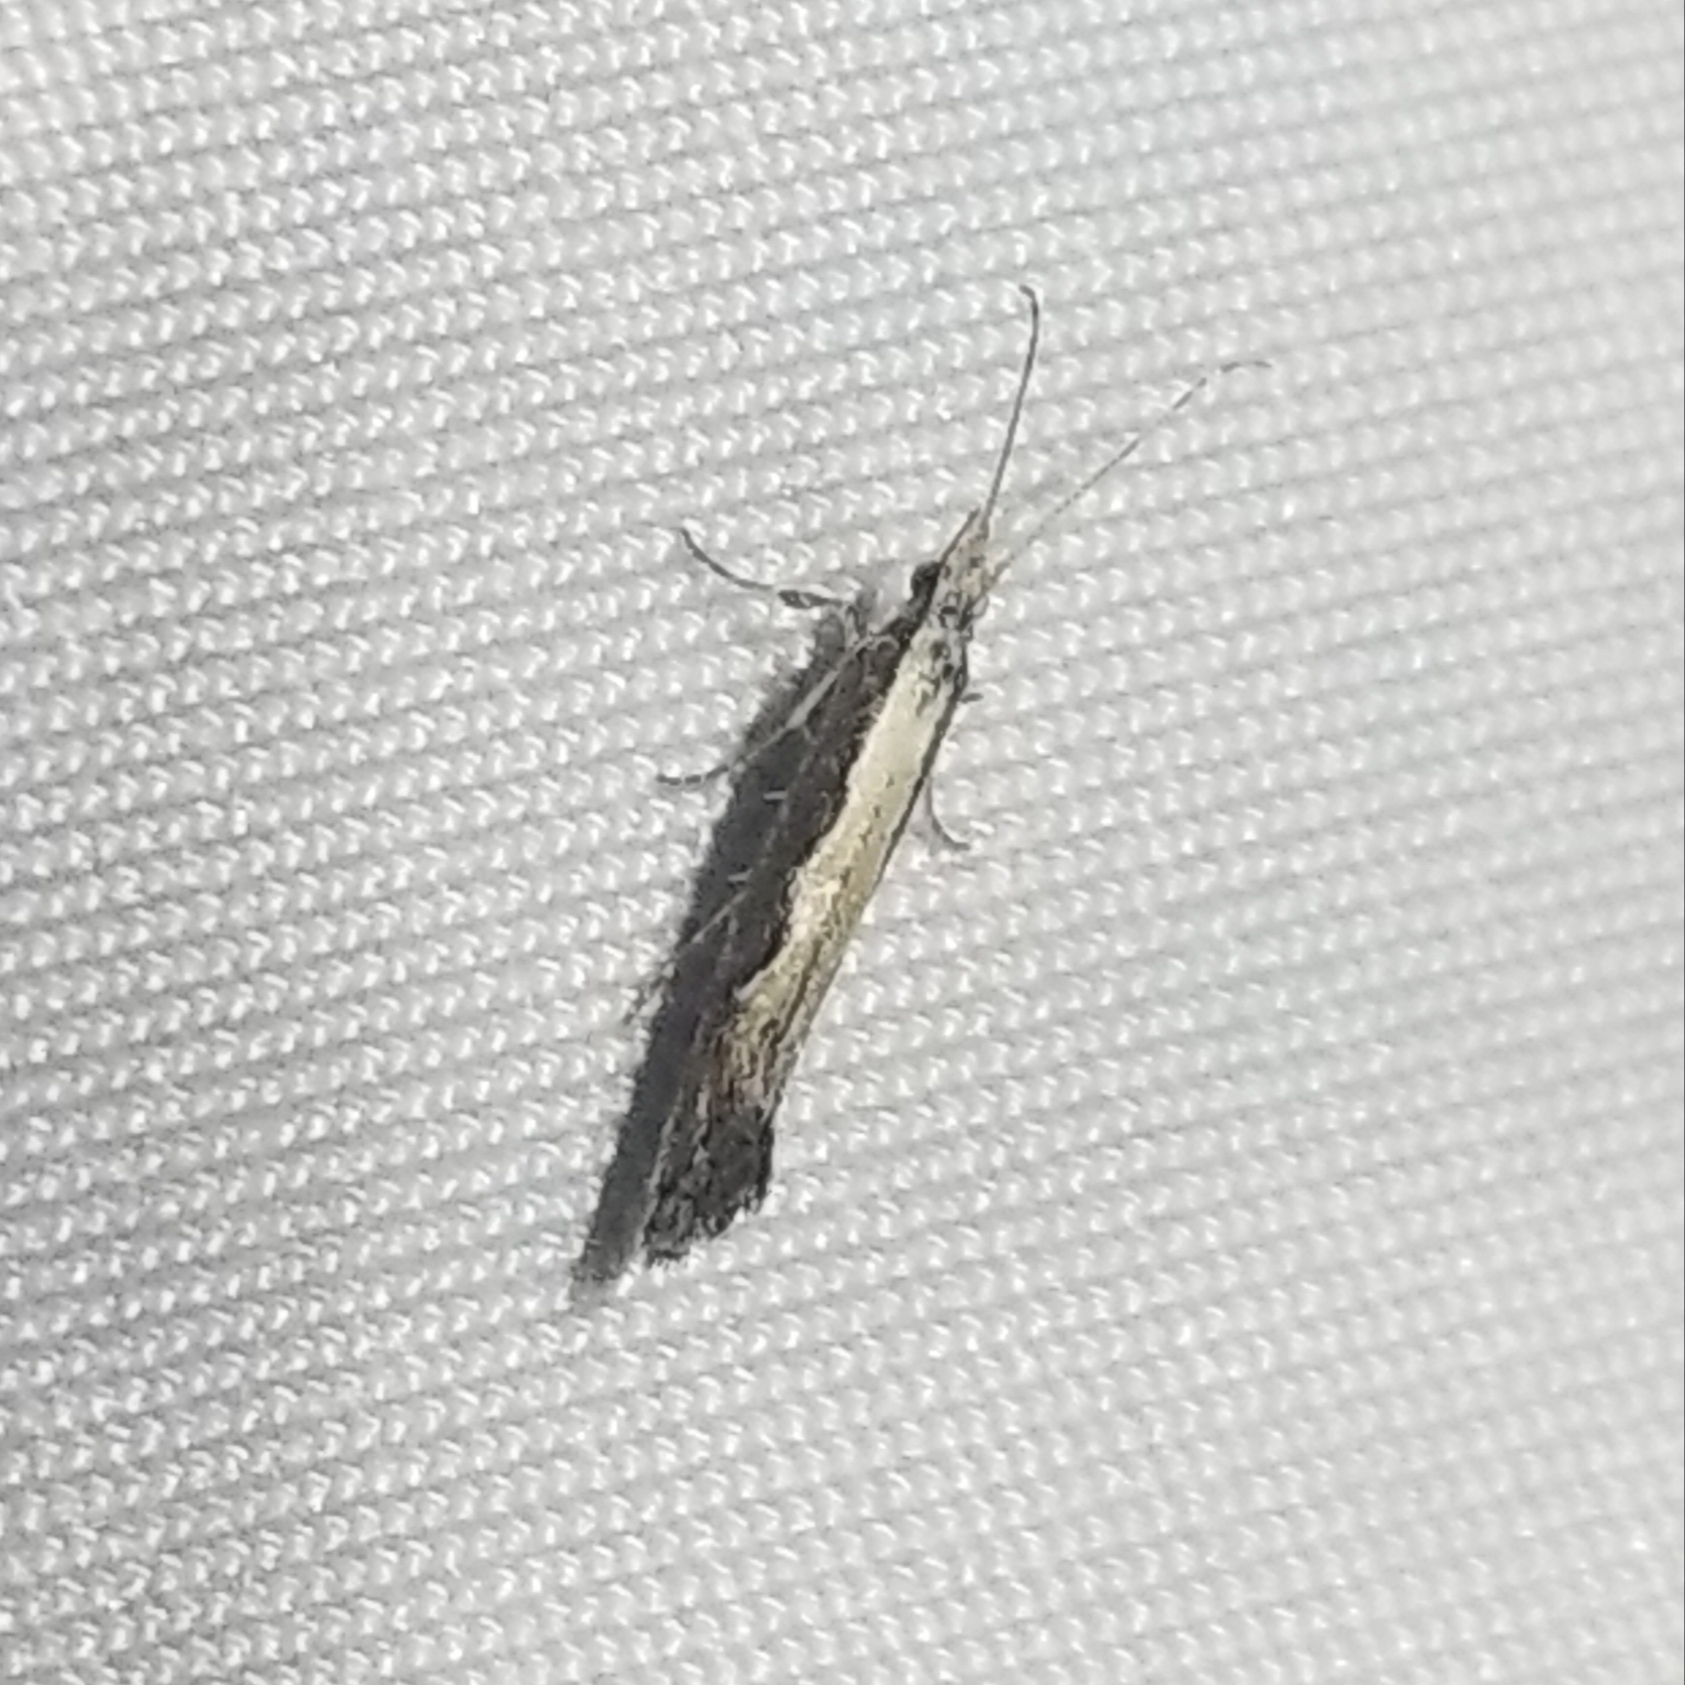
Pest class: diamondback_moth